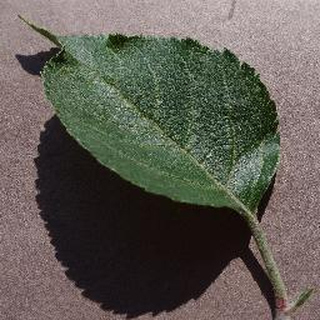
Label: healthy_apple